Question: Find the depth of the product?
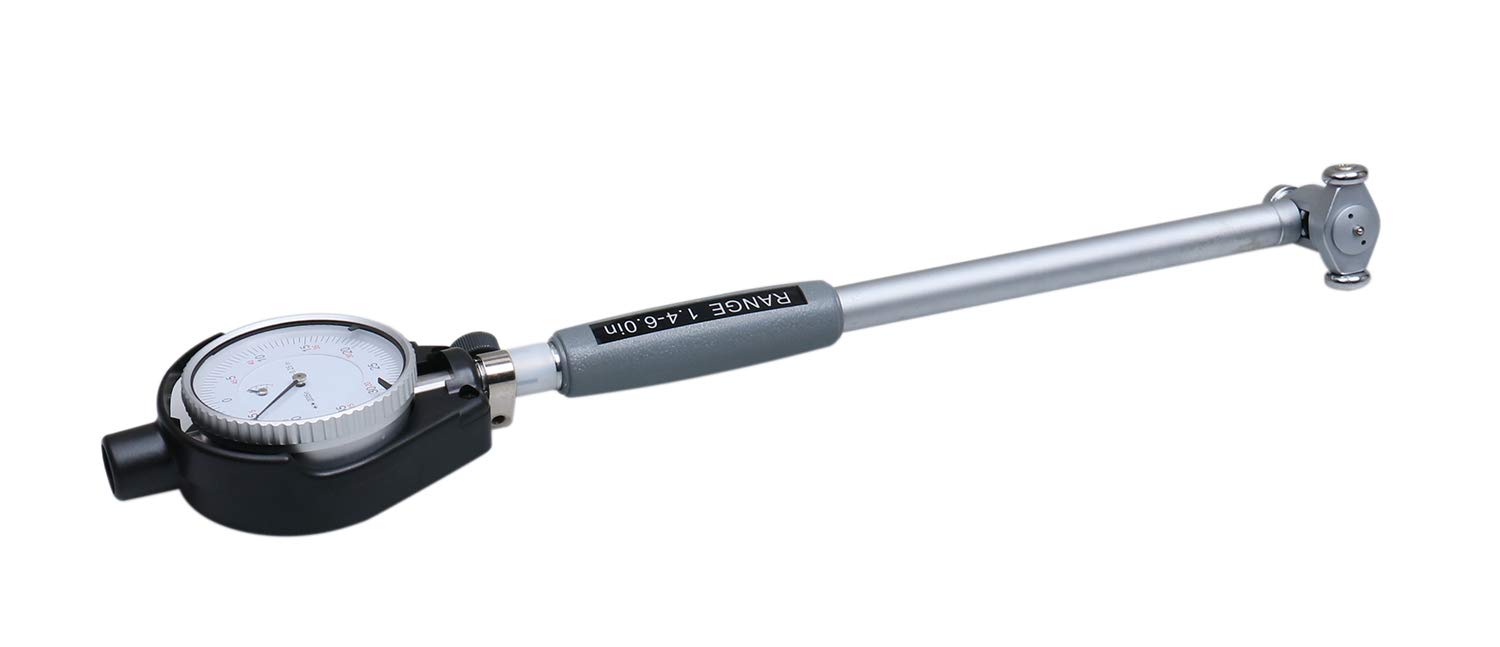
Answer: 1.4 inch